History of the nude in art

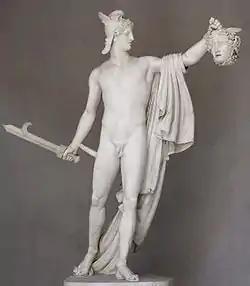
"Perseus with the Head of Medusa" (1800), by Antonio Canova, Vatican Museums.

On the opposite side of Rubens' idealism is the work of Rembrandt, heir to the rounded forms of the Nordic nude of Gothic origin, with figures treated realistically, just as exuberant as those of Rubens, but more mundane, without hiding the folds of the flesh or the wrinkles of the skin, with a pathos that accentuates the raw materiality of the body, in its most humiliating and pitiful aspect. Rembrandt appeals to nature against the rules, moved by a defiant veristic honesty, and perhaps by a feeling of compassion towards the less favored creatures of society: old men, prostitutes, drunks, beggars, the handicapped. For him, imbued with a biblical sense of Christianity, poverty and ugliness were inherent in nature, and as worthy of attention as wealth and beauty. This revelatory sense of imperfection is denoted in such works as "Diana at the Bath" (1631), "Naked Woman Sitting on a Mound" (1631), "Cleopatra" (1637), "Woman Bathing Her Feet at a Brook" (1658), etc. Nor did he mind showing the crudest of human anatomy in "The Anatomy Lesson of Dr. Nicolaes Tulp" (1632). More pleasing are "Susanna and the Elders" (1634), "Adam and Eve in Paradise" (1638), "Bacchante contemplated by a faun" and "Danae receiving the golden rain" (1636–1647, where he portrayed his wife, Saskia van Uylenburgh). An attempt to show perhaps sensual beauty was his "Bathsheba at the Bath" (1654), where he depicts her lover, Hendrickje Stoffels, which despite its rounded and generous forms, shown with honesty, manages to convey a feeling of nobility, not ideal, but sublime, while his meditative expression provides inner life to the carnal figure, and gives it a spiritual aura, reflecting the Christian concept of the body as a receptacle of the soul.